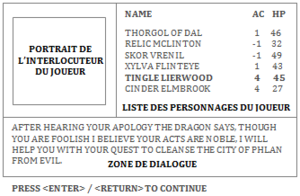
Schéma expliquant les fonctionnalités de l'interface de dialogue dans le jeu vidéo Pool of Radiance (1988).
Pool of Radiance est un jeu vidéo de rôle développé et publié par Strategic Simulations en 1988. Il est la première adaptation en jeu vidéo du jeu de rôle médiéval-fantastique Donjons et Dragons publié par TSR. Il est également le premier volet d'une série d’une douzaine de jeux vidéo de rôle, généralement désignée par le titre Gold Box, publiés par Strategic Simulations et basés sur le même moteur de jeu. Le jeu se déroule dans l’univers fantastique des Royaumes oubliés, un décor de campagne de Donjons et Dragons, dans lequel le joueur contrôle un groupe d’aventuriers recrutés pour défendre la cité portuaire de Phlan contre une invasion de créatures démoniaques.